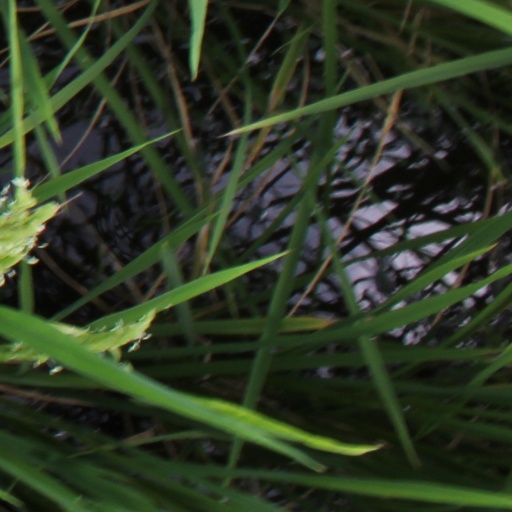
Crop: rice